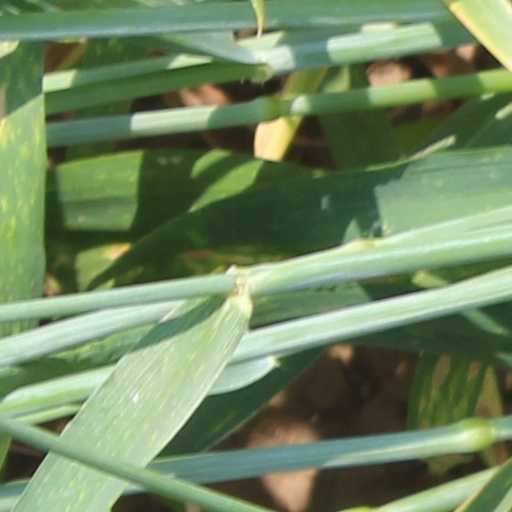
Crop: wheat